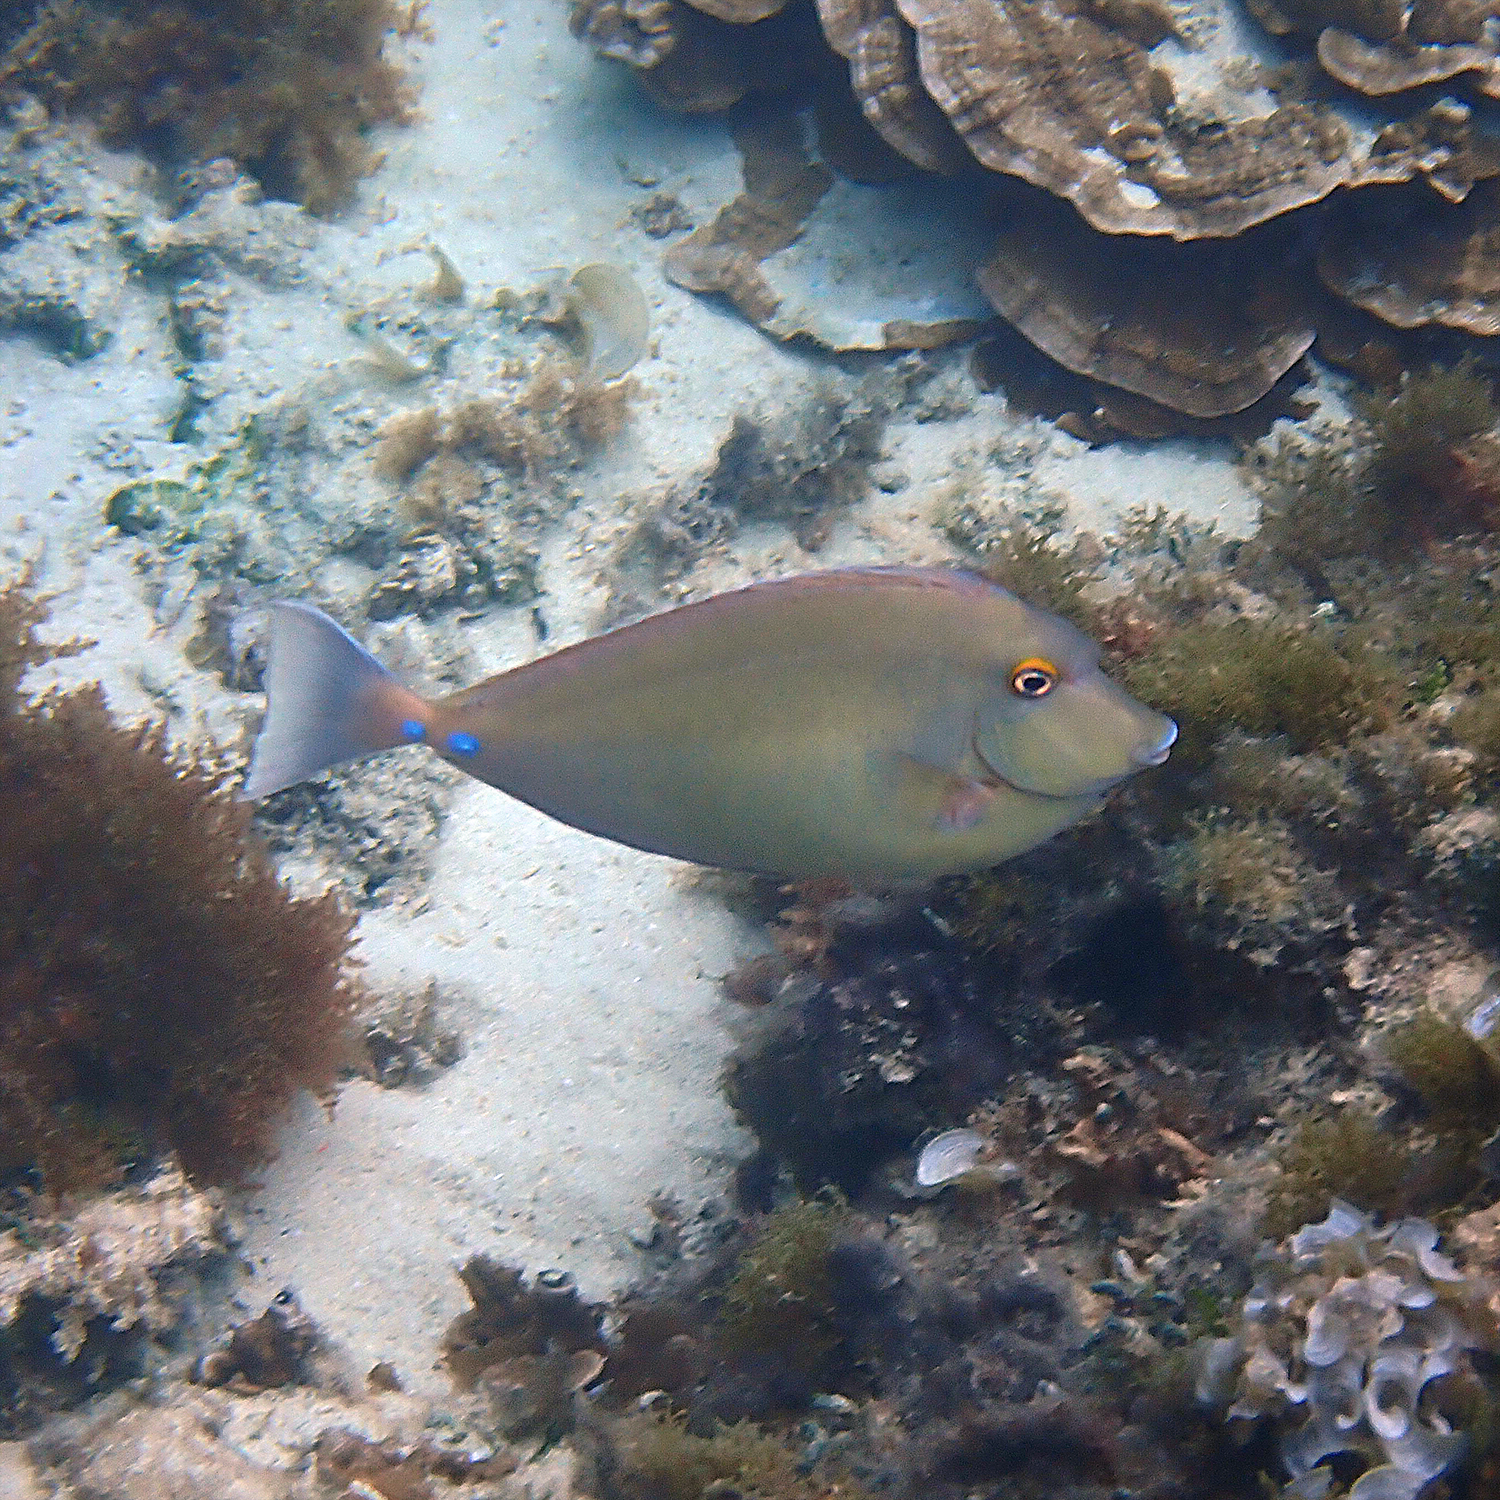
Naso unicornis (Bluespine Unicornfish)